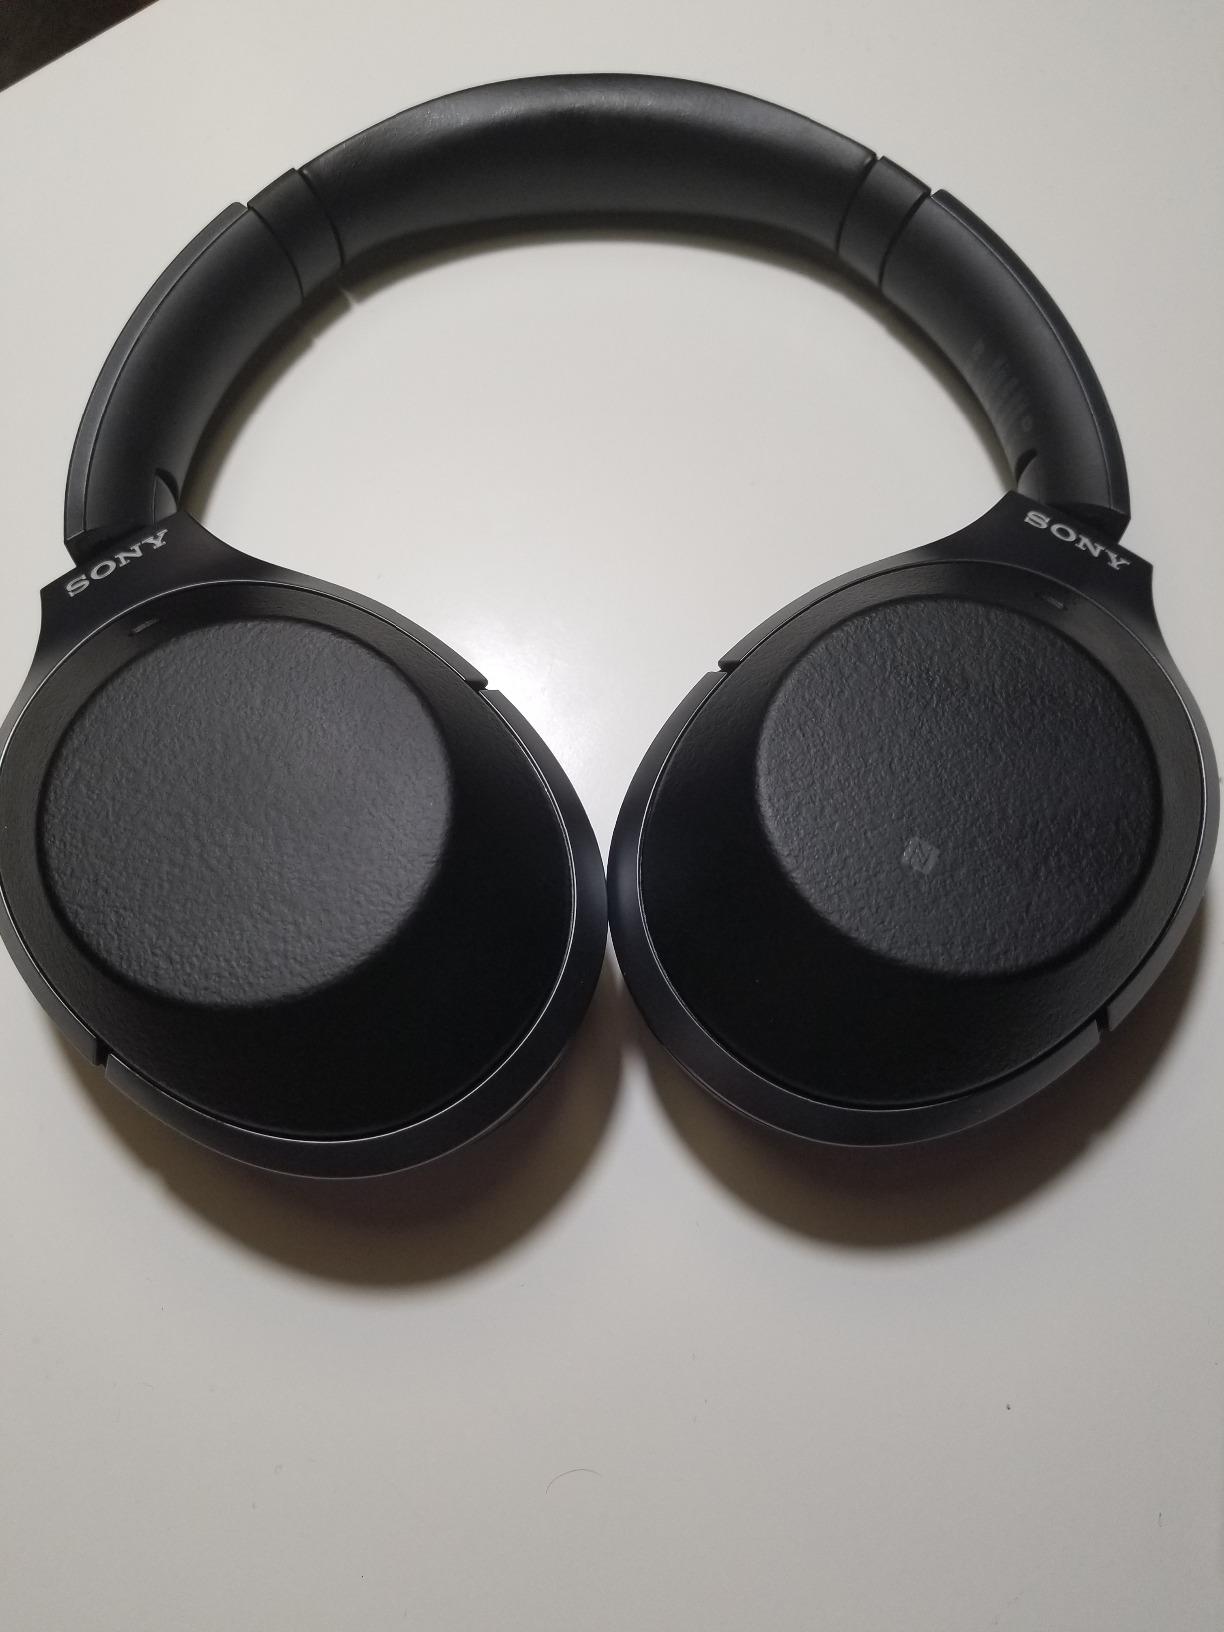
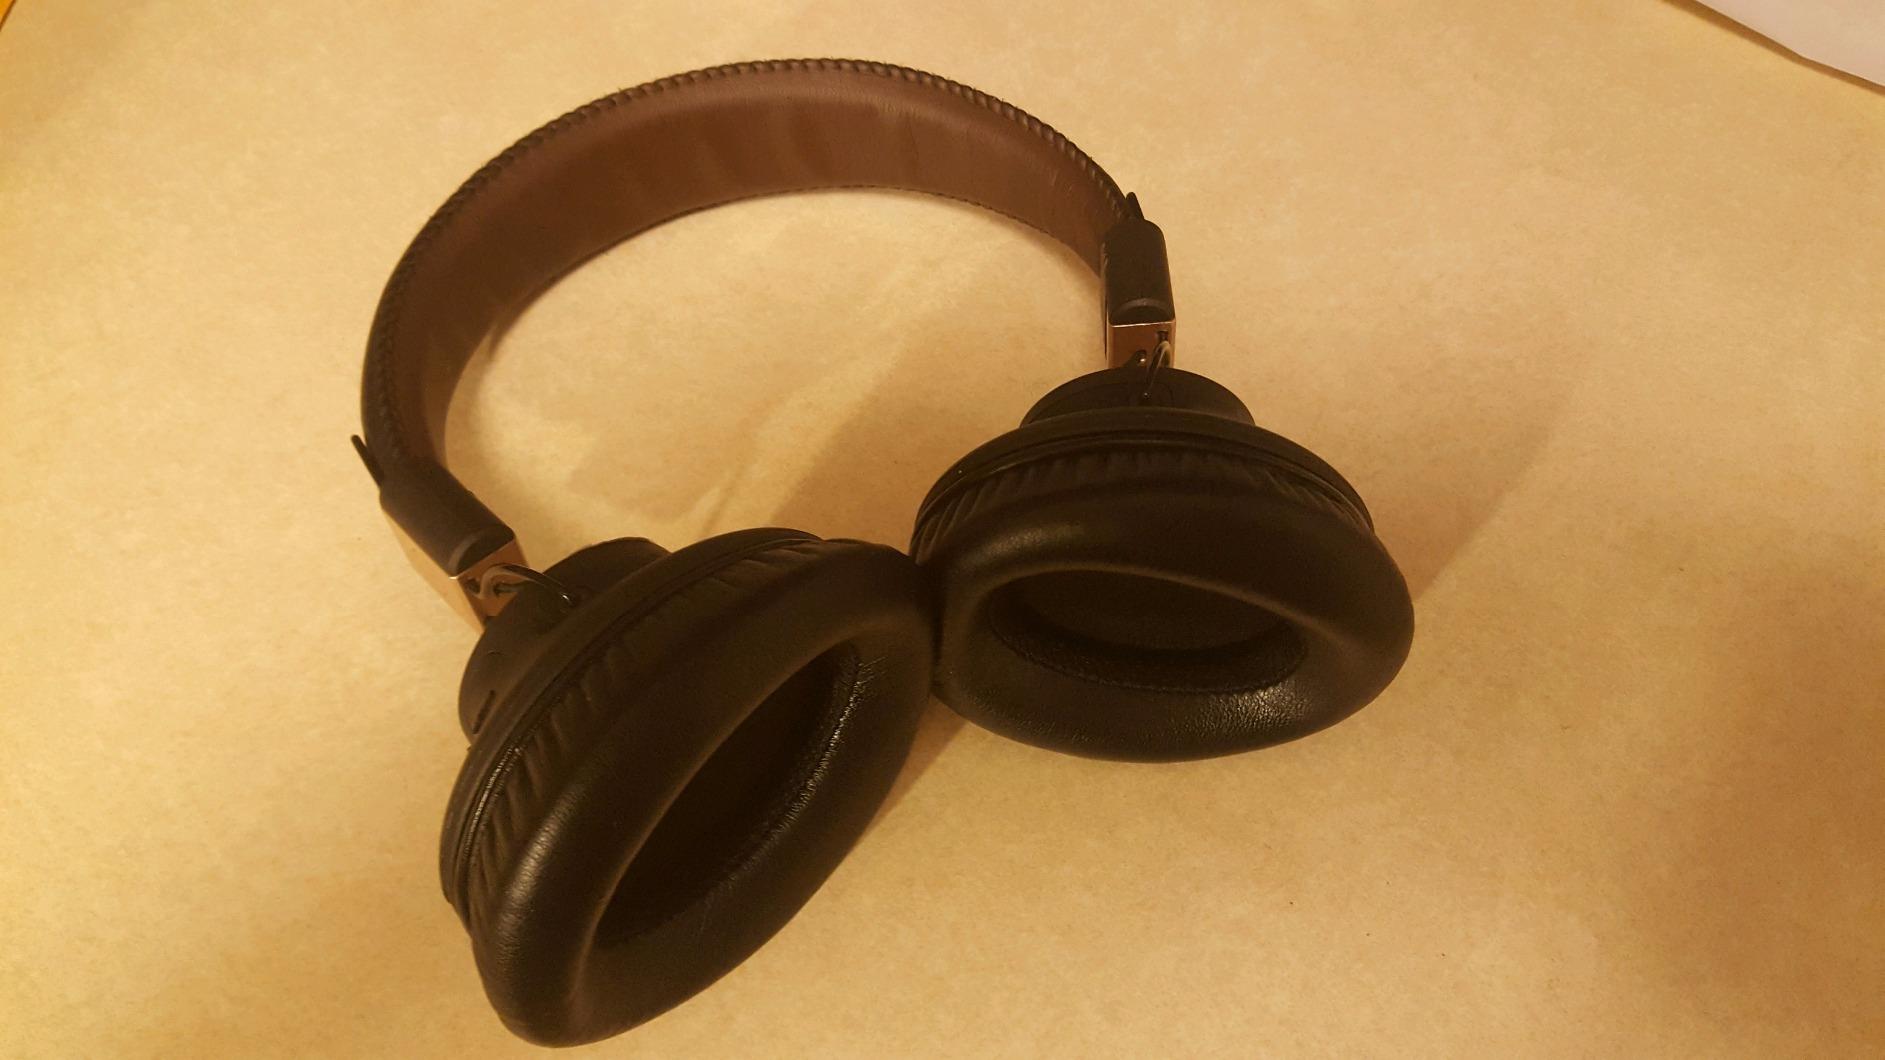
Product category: headphones
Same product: no